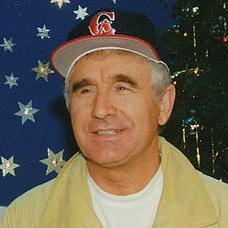
Age: 64